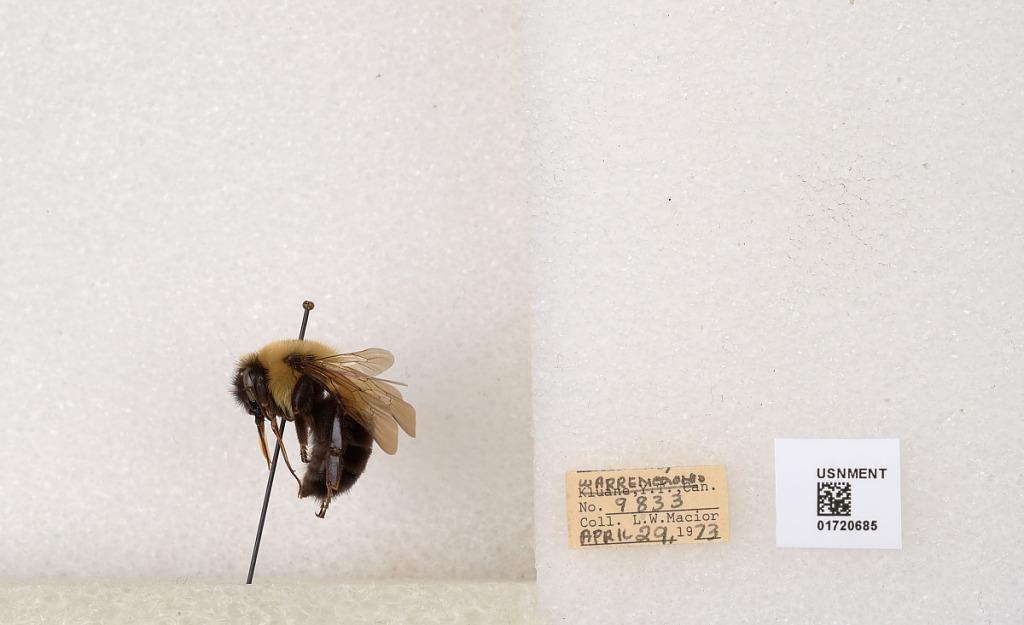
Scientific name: Bombus bimaculatus Cresson
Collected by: L. Macior
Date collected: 1973-4-29
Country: United States
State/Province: Ohio
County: Warren
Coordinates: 39.4276, -84.1668